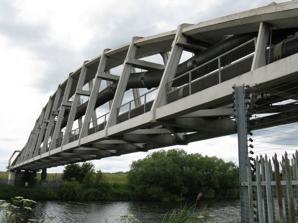
Building: Preston Pipe Bridge
Country: United Kingdom
Year built: 1959
Bridge over the River Tees in Northern England 54°32′02″N 1°19′23″W / 54.534°N 1.323°W / 54.534; -1.323 Preston Pipe Bridge Preston Pipe Bridge over the River Tees Coordinates 54°32′1.1″N 1°19′24″W / 54.533639°N 1.32333°W / 54.533639; -1.32333 Carries Water supply pipes Crosses River Tees Locale Borough of Stockton-on-Tees , England , United Kingdom Official name Preston Pipe Bridge Owner Northumbrian Water Preceded by Yarm Bridge Followed by Jubilee Bridge Characteristics Design Tied arch Material Concrete and steel Longest span 210 feet (64 m) No. of spans 1 Piers in water 0 History Constructed by Dowsett Construction end 1959 Location The Preston Pipe Bridge carries three water pipes across the River Tees between Ingleby Barwick and Preston-on-Tees in the borough of Stockton-on-Tees , northern England . The bridge is situated over 3.1 miles (5 km) upriver from Stockton town centre, and some 660 feet (200 m) upriver from Jubilee Bridge . Design Preston Pipe Bridge is a 210 feet (64 m) span tied arch bridge with concrete abutments and supplies water to southern Teesside . Construction The bridge was built in 1959 by constructor Dowsett to carry two 33 inches (84 cm) diameter water pipes across the Tees . The bridge arch, weighing 200 tonnes was assembled on the Durham bank from prefabricated parts and rolled out across the river on a temporary Bailey bridge , then moved sideways onto its pre-prepared concrete abutments. Operation A third pipe was added in 1979 and there is strictly no public access across the bridge. The bridge is best accessed on foot from the Jubilee Bridge along the river bank. The additional third pipe allowed for the removal a nearby single pipe bridge. References